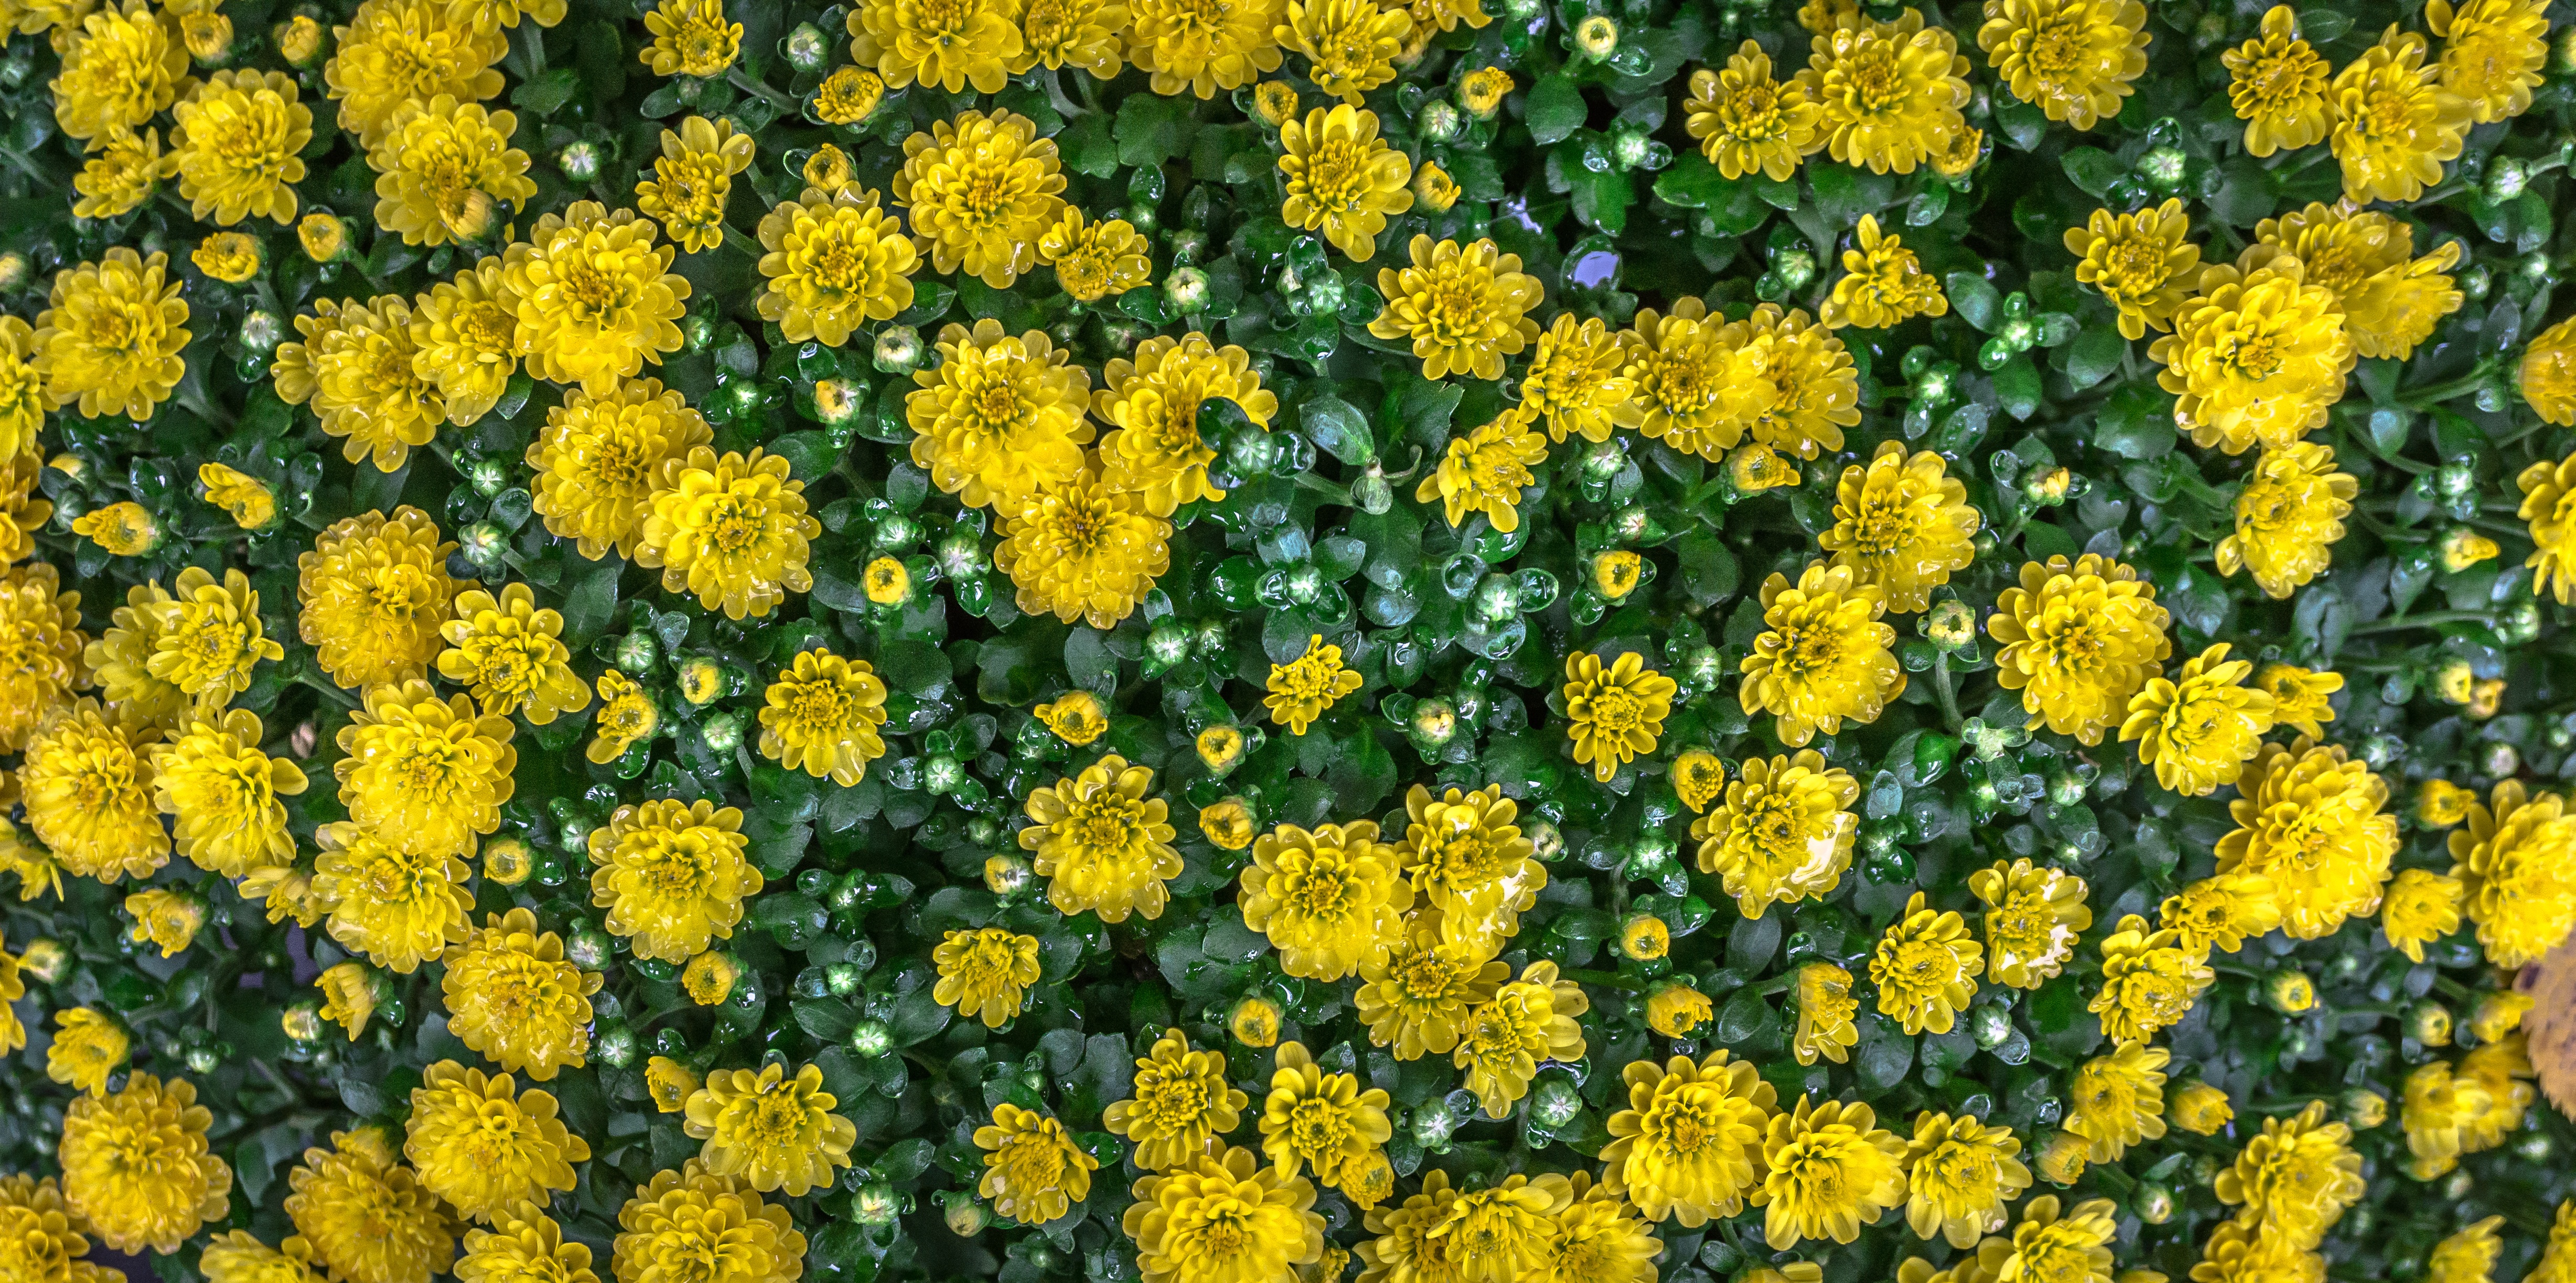
nature, dew, abstract, plant, field, meadow, flower, pattern, herb, yellow, plants, wildflower, flowers, non, trickle, flowering plant, daisy family, annual plant, land plant